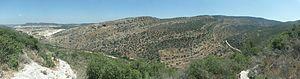
Sorek est le nom d'une vallée et d'un oued d'Israël